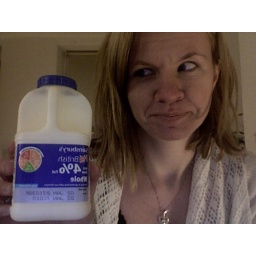
so tiny. so so tiny, haha. i mean, we sell milk in pints at home but never in these cute little jugs.